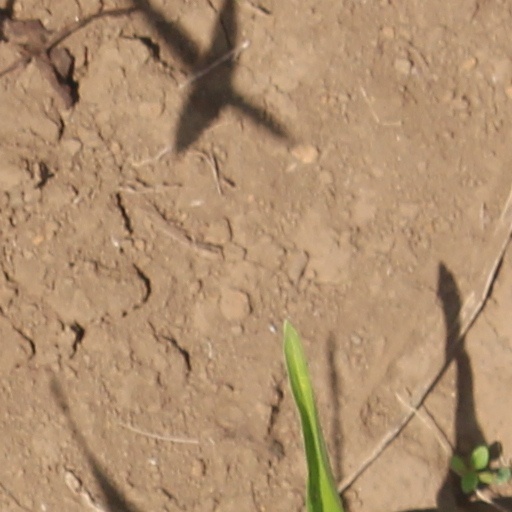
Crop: wheat